Great refractor

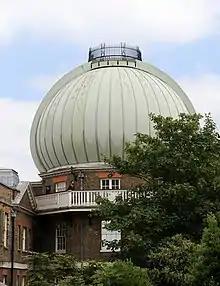
Dome of Greenwich 28 inch Great refractor

The choice between large refractors or reflectors was driven by the technology of the time. For refractors, the difficulties of fabricating two disks of optical glass for a large achromatic lens were formidable. For reflectors in much of the 19th century, the preferred material of a primary mirror was speculum metal, a substance that reflected up to 66 percent of the light that hit it and tarnished in months. They had to be removed, polished, and re-figured to the correct shape. This sometimes proved so difficult, that a telescope mirror was abandoned. In the mid-19th century a technique for coating glass with metal offered a major advantage and this technology became more common in the following decades. In the 21st century metal-coated glass mirrors remain popular, including on space telescopes like the Hubble Space Telescope.